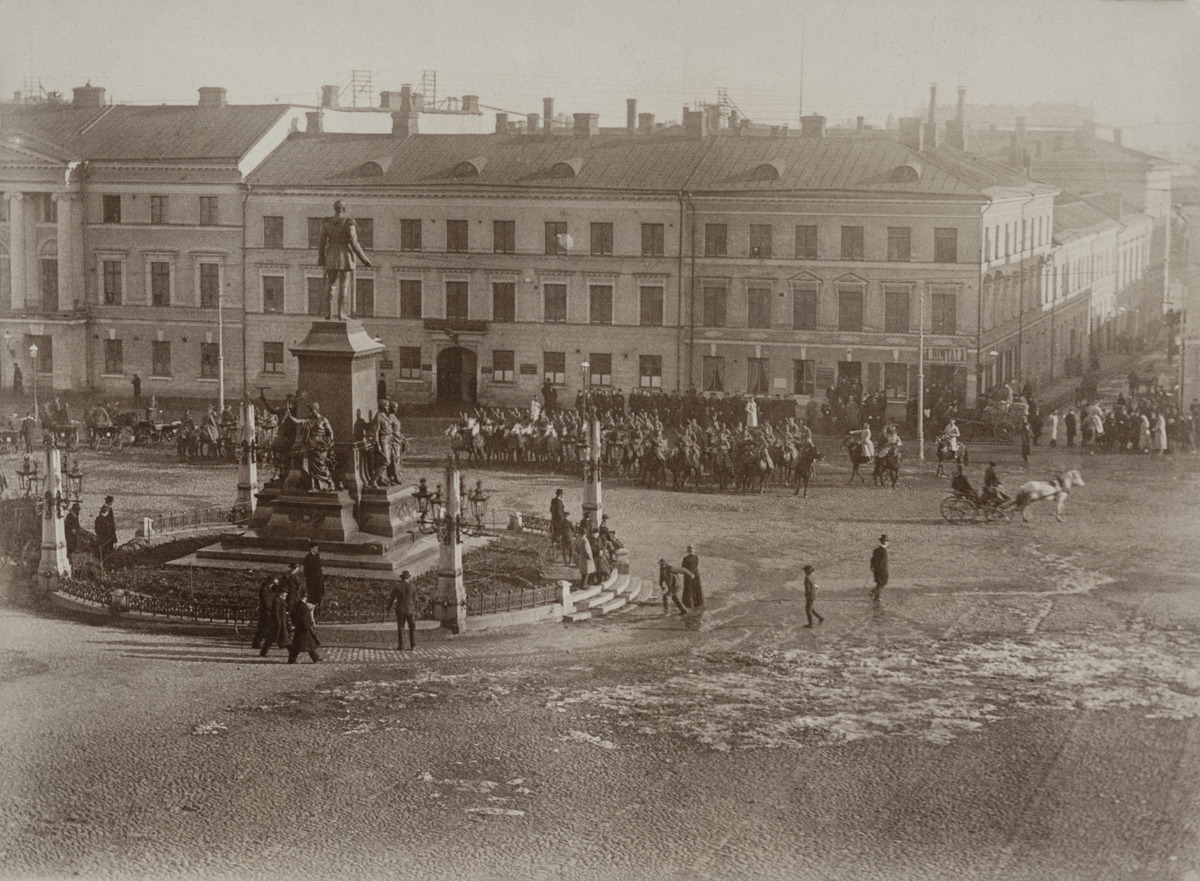
Laittomia asevelvollisuuskutsuntoja vastustava mielenosoitus Senaatintorilla, kuvattu klo 16
sisällön kuvaus: Laittomia asevelvollisuuskutsuntoja vastustava mielenosoitus Senaatintorilla, kuvattu klo 16.05. Taustalla Aleksanterinkadun varren kauppiastaloja. mustavalkoinen
Kuvaaja: Rundman, Emil, valokuvaaja
Ajankohta: kuvausaika 18.04.1902
Paikka: Suomi, Uusimaa, Helsinki, Kruununhaka Helsinki, Senaatintori
Aiheet: autonomian aika, sortovuodet, mielenosoitukset, joukkoliikkeet, tunteet, isänmaallisuus, torit, poliittinen osallistuminen, patsaat, tiilirakennukset